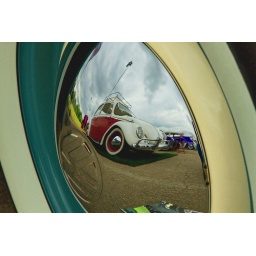
Chrome hubcaps everywhere. Reflection of red and white Volkswagon beetle in hubcap.